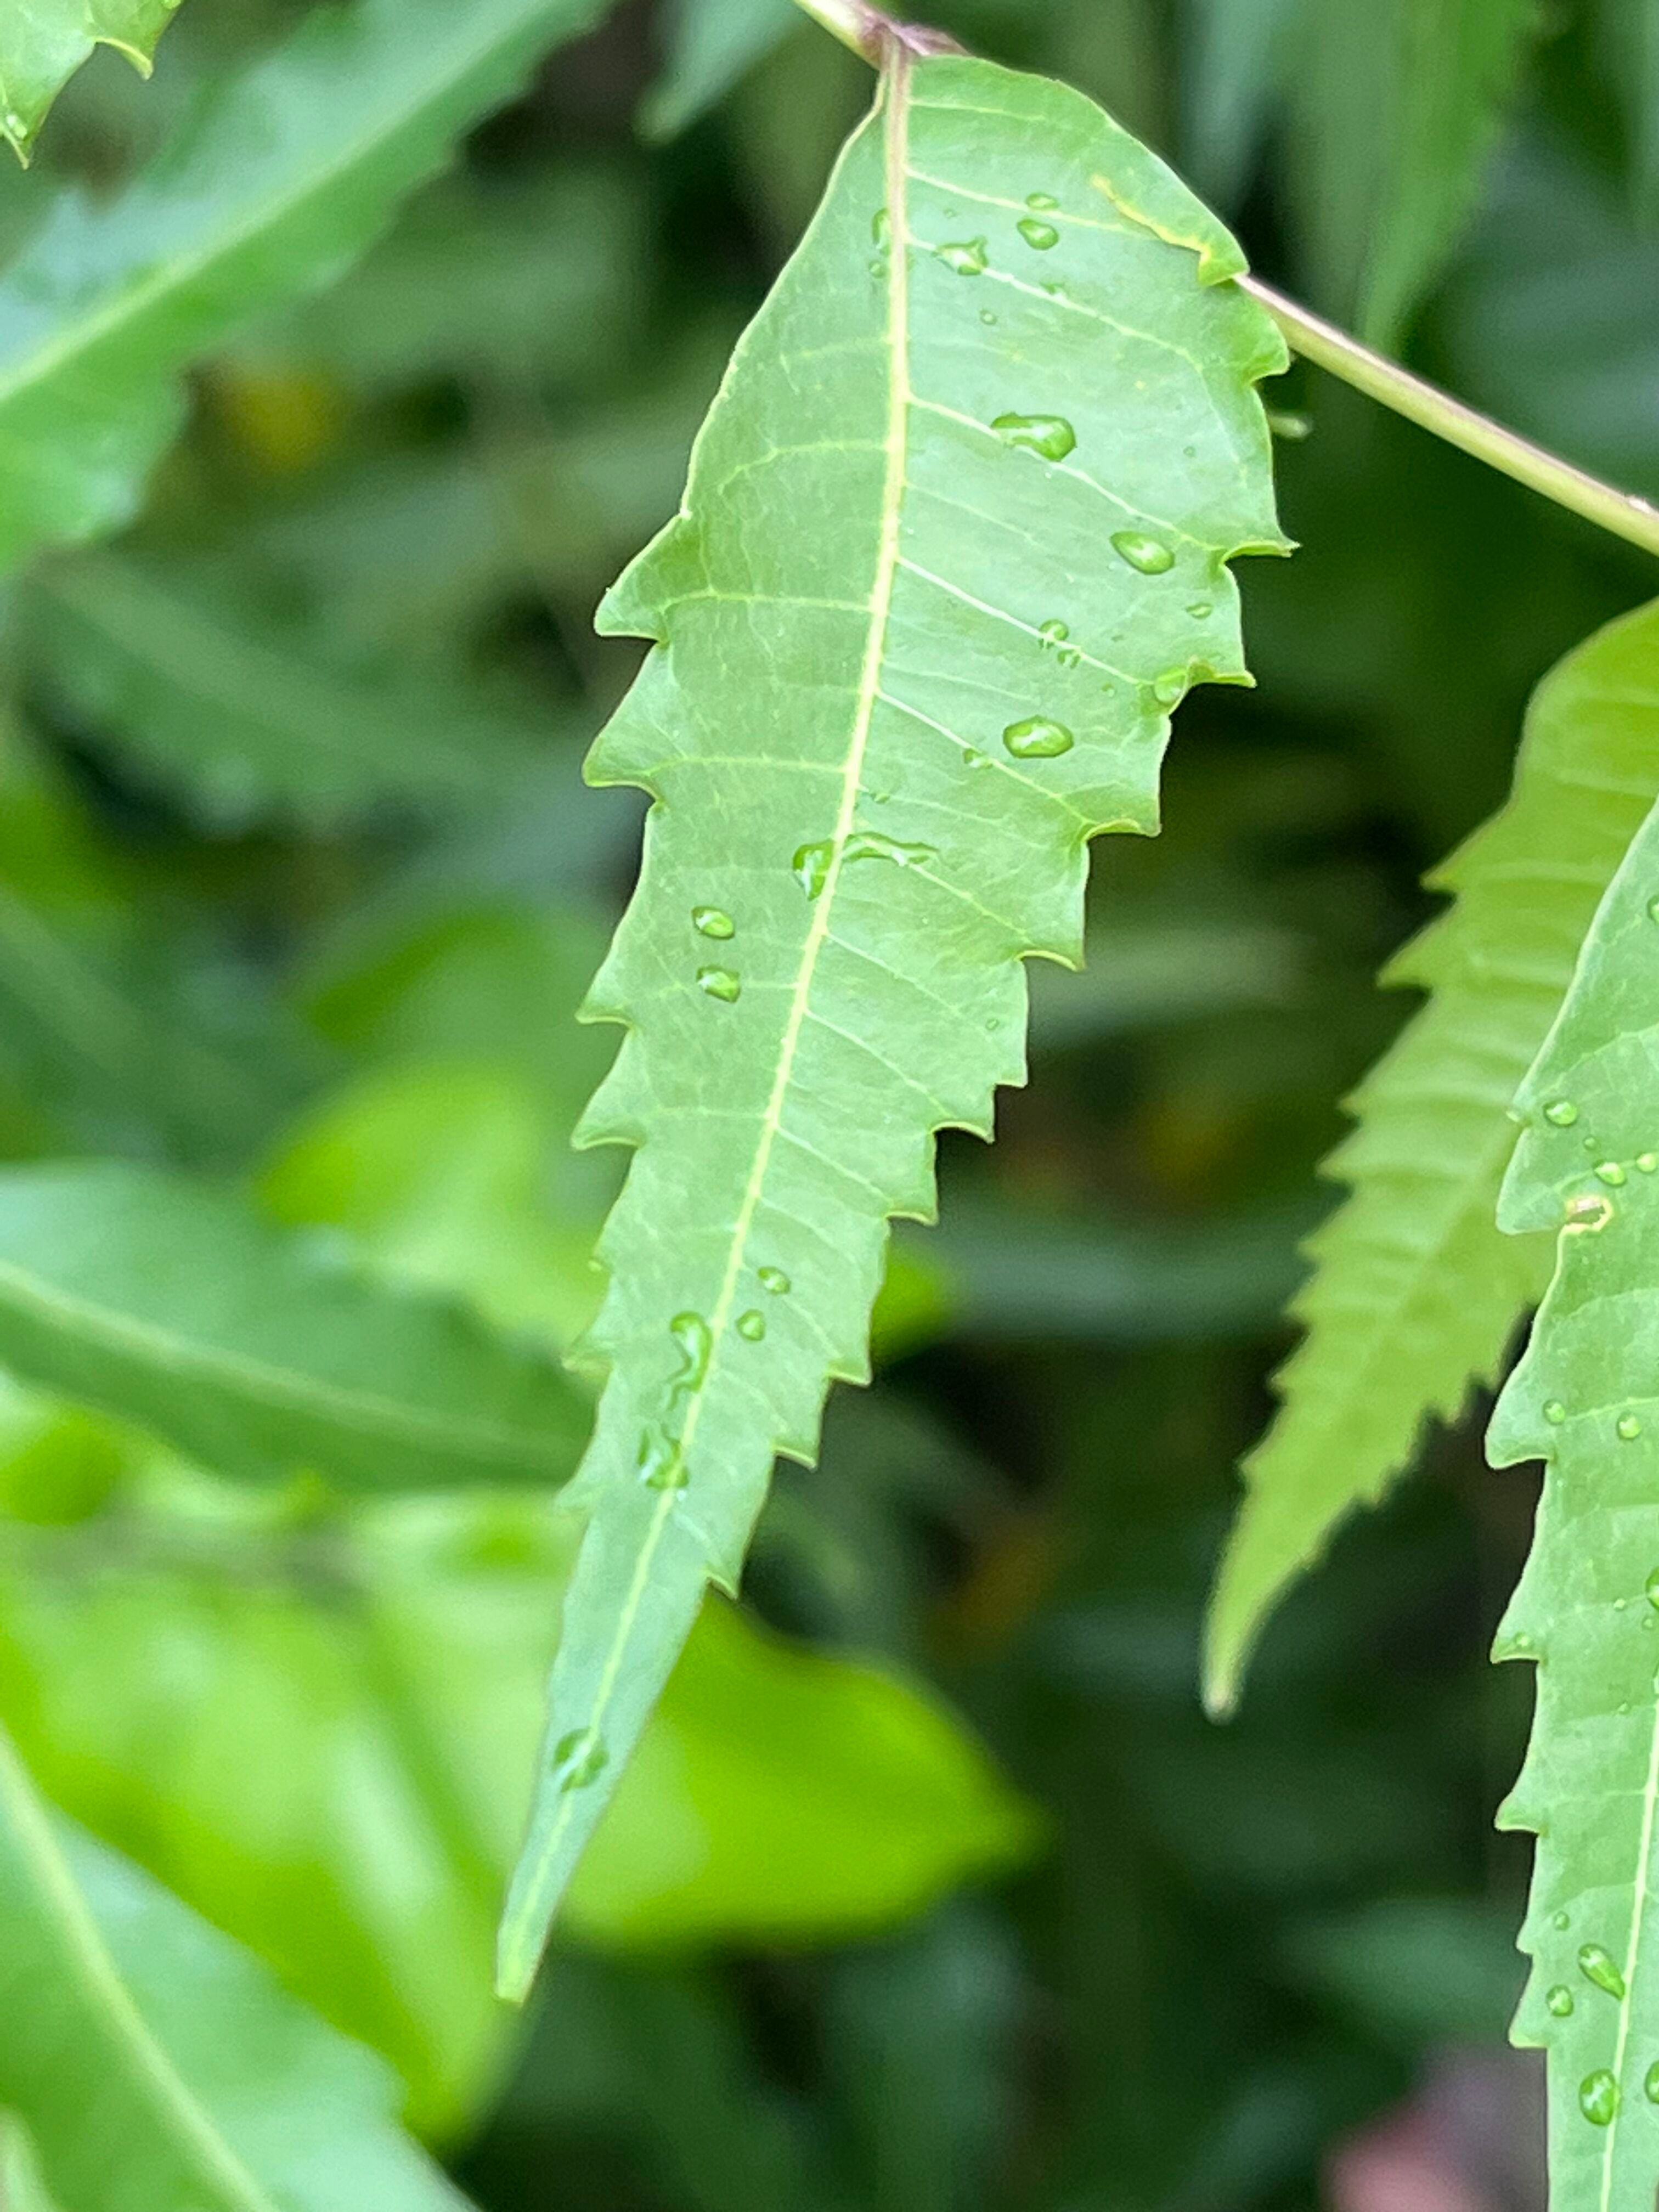
Plant species: azadirachta-indica